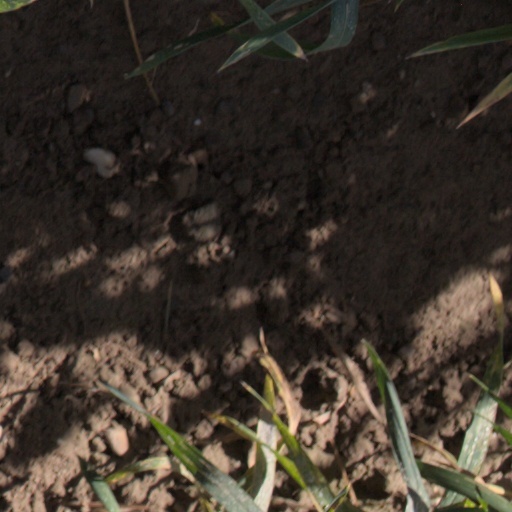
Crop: wheat